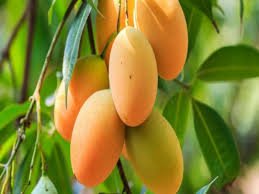
Label: Mango